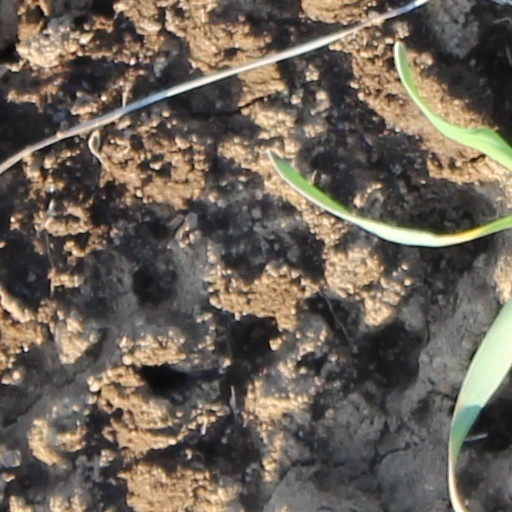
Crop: wheat